Cowboy Mouth

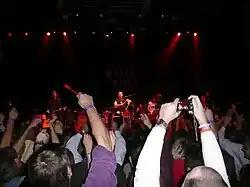
Cowboy Mouth performing "Everybody Loves Jill" on Mardi Gras night in Houston, 2010, with fans waving red spoons in anticipation of their cue to throw them at the band.

Note: Although both "The Name Of The Band Is..." albums are subtitled "The Best Of (So Far!)" they are not compilation albums. Both are a combination of previously unreleased material and existing material re-recorded by the band's 2016-2018 lineup.